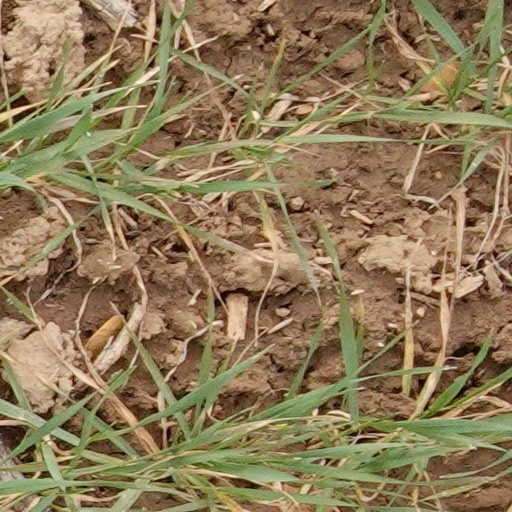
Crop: wheat